Giacomo Albé

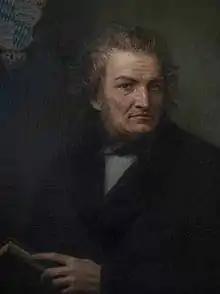
Giacomo Albé, "Portrait of Luigi d'Arco"

From 1850 to 1859, he painted in Havana, Cuba under the name of Joaquin. He was a resident in Milan. He painted a posthumous portrait of the Senator Arrivabene of Mantua; of signor Ottavio Rumi; and portraits of girls for signor Adolfo Naham and Count Carlo Borromeo. He painted the son of signora Sola Busca, exhibited in 1888 at Bologna, and sold to the Countess Fanny Magnaguti Revedin. He died in Milan in 1893.